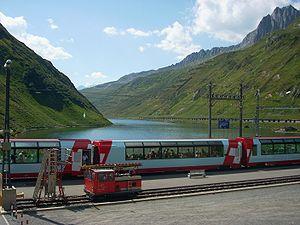
Le Glacier Express est un train reliant les stations de sport d'hiver de Saint-Moritz et de Zermatt dans les Alpes suisses centrales via Coire, Disentis, Andermatt et Brigue. En été, un train part de Saint-Moritz et un autre de Davos. Les deux branches se rejoignent entre Coire et Disentis. Le train n’est pas un express au sens qu’il s’agit d’un train à grande vitesse, mais plutôt au sens qu’il permet de faire un trajet en une seule place pour un trajet de presque huit heures et qu’il omet les arrêts des trains locaux. Le Glacier Express est considéré comme le train express le plus lent du monde.